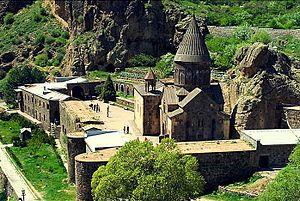
Le Kotayk est un marz de l'Arménie situé au centre du pays, dont la capitale est Hrazdan. Il est bordé à l'ouest par le marz d'Aragatsotn, au nord par celui de Lorri, au nord-est par celui de Tavush, à l'est par celui de Gegharkunik, et au sud par celui d'Ararat et Erevan.